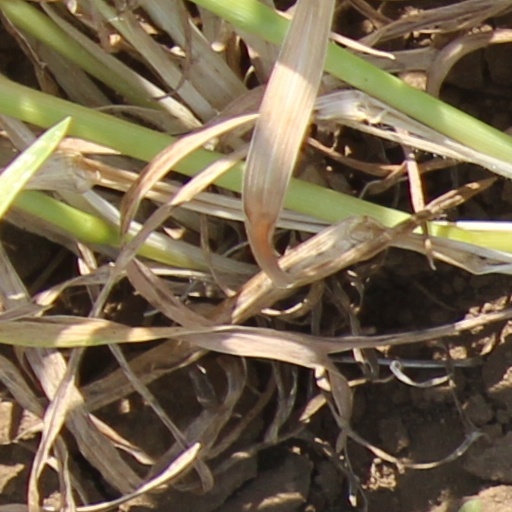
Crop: wheat